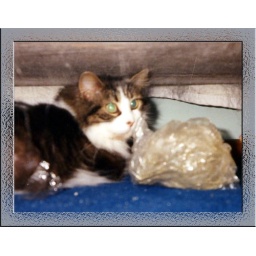
Mitzi and catnip bag photo made with a frosted glass frame effect in Photoshop